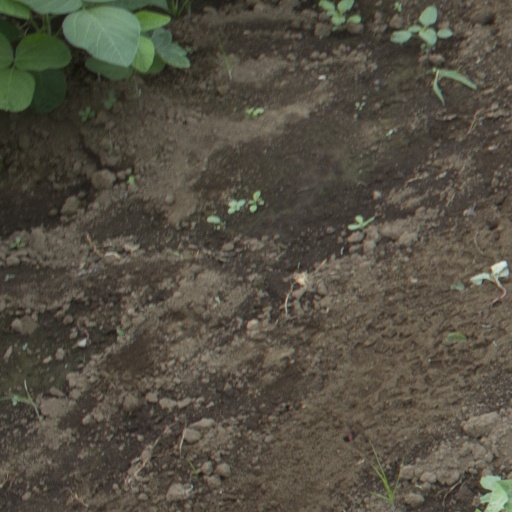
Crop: soybean